Freedom and Solidarity

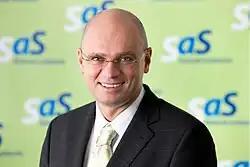
Richard Sulík founded SaS in 2009 to advance the ideas that he had proposed as counsellor to the Finance Ministry.

In late 2009, SaS promoted a referendum striving for major cuts to politicians' privileges. The demands included downsizing the Slovak parliament from 150 to 100 MPs, scrapping their immunity from criminal prosecution and limits to be placed on the public finances spent on government officials' cars. Furthermore, they demanded that the radio and television market should be further liberalized, abolishing concessionary fees, and public officials' right to comment and reply to media coverage should be removed from the press law. In January 2010, SaS announced that by the end of 2009 it had managed to collect the 350,000 signatures needed in order to call a referendum. SaS forwarded the signatures to the Slovak president Ivan Gašparovič, requesting him to schedule the referendum for the date of the parliamentary election on 12 June 2010.